Louis-René Levassor de Latouche Tréville

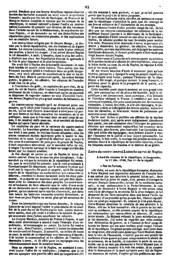
"Le Moniteur Universel" relates Latouche's mission to Naples.

Latouche-Tréville was promoted to rear-admiral on 1 January 1793. He was then sent on a mission to Napoli, after that kingdom's ambassador to Constantinople had precipitated a diplomatic conflict by insulting his French counterpart. Latouche threatened to bombard the city, and obtained apologies from Ferdinand I of the Two Sicilies. Latouche then departed, but had to double back to Napoli to repair due to gale-force winds, eventually making his rendezvous with Truguet on 8 February 1793. On 14 February, they landed 6,000 volunteers at Cagliari, who had to reembark under fire and in a gale two days later. The fleet then returned to Toulon once more.